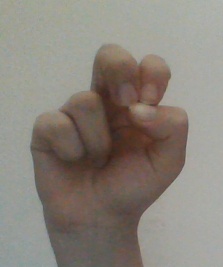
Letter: gaaf